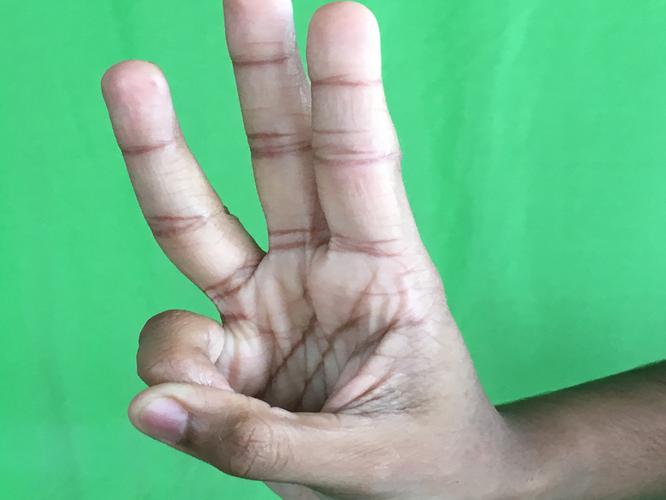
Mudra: Trishulam
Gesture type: single_hand